Chasseurs Ardennais

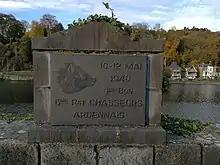
Monument commemorating the resistance by the 5th Regiment of "Chasseurs ardennais" at the bridge over the Meuse river at Yvoir (Province of Namur) on 10-12 May 1940

The German invasion of Belgium began in the early morning on 10 May 1940. Attacking with the benefit of surprise, the initial phase of the attack included the deployment of parachute units at and Léglise in Belgian Luxembourg (Operation Niwi) to aid the main ground offensive. Consequently, lines of communications between the Belgian command with the local headquarters at Neufchâteau were disrupted and a number of "Chasseurs ardennais" units posted at the frontier did not receive the order to withdraw. An individual company of the 1st ChA resisted the main attacks from the 1st Panzer Division with considerable success at on the Sauer river throughout much of the first day of the invasion. Another company from the 3rd ChA similarly resisted the 7th Panzer Division at .